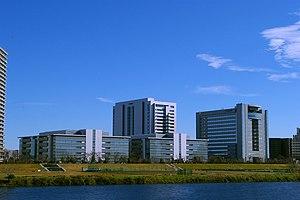
Canon Inc. est une entreprise japonaise basée à Tokyo spécialisée dans les produits optiques, incluant appareils photo, photocopieurs et imprimantes. Le nom officiel japonais de la compagnie est kiyanon.